Super Monkey Ball (video game)

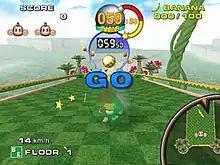
The player about to start a stage during the main game

Reminiscent of "Marble Madness" and "Labyrinth", the objective of the main game is to guide one of four playable monkeys (AiAi, MeeMee, Baby, and GonGon) encased in a transparent ball across a suspended series of platforms and through a goal. By moving the analog stick, the player tilts the entire set of platforms that make up a level, called a "floor", and the ball rolls accordingly. If the ball falls off a floor (an event dubbed a "fall out") or the in-game timer reaches zero, the player loses one of their three lives. The speed, in miles per hour, at which the ball is moving is displayed in the corner of the screen. Pausing the game and selecting the "View Stage" option allows one to rotate the camera around and examine the floor. A replay is presented after a floor's goal has been reached; replays can be saved to a memory card and viewed at whim. Every second remaining on the timer when a floor is completed adds 100 points to the player's score. Collectible bananas found throughout the game are also worth 100 points, while multipliers increasing the player's score by a factor of two or four are activated when a floor is finished in under half the allotted time or via a warp gate. The player receives an extra life for every 100 bananas collected.